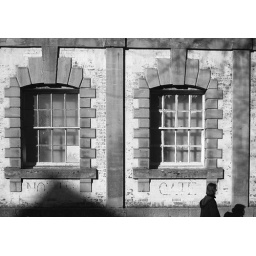
Two Interesting windows along a side street in Oxford.